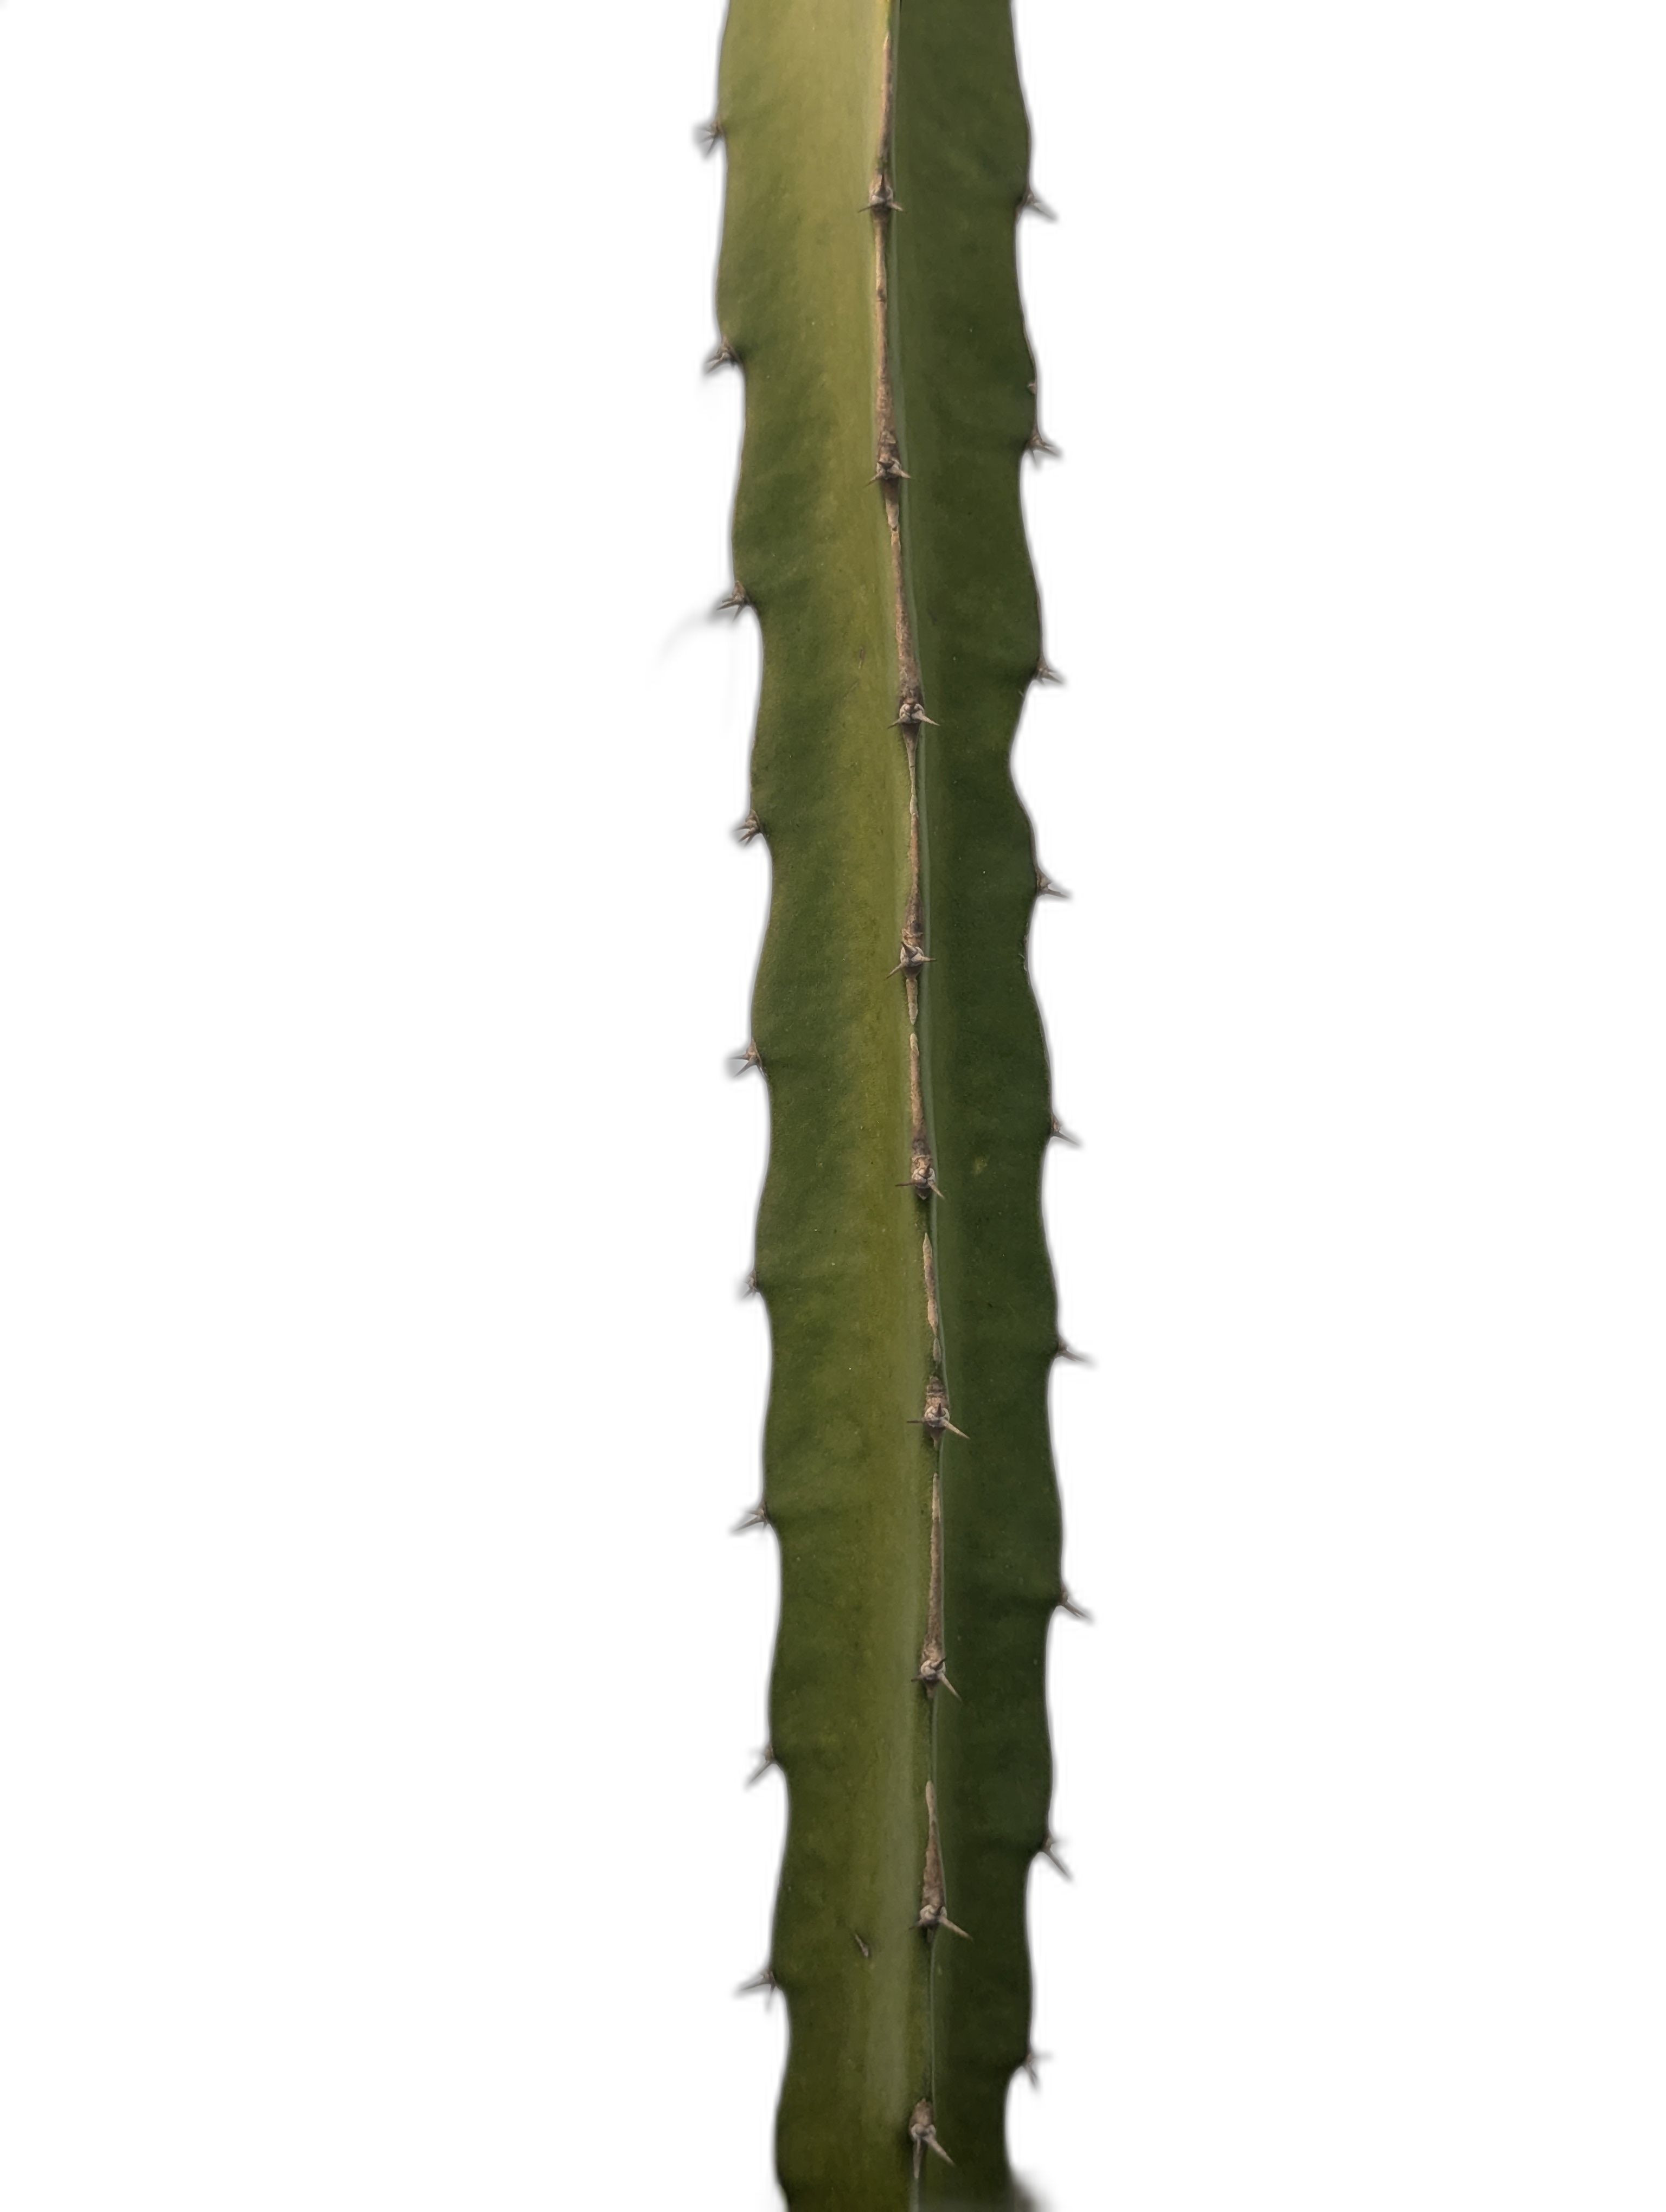
Label: Good leaf